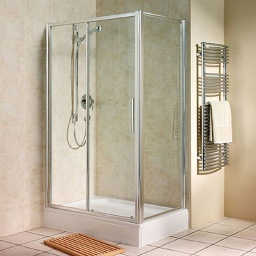
Door and side panel available in white, silver or chrome. 1200 straight sliding door with matching 760 side panel